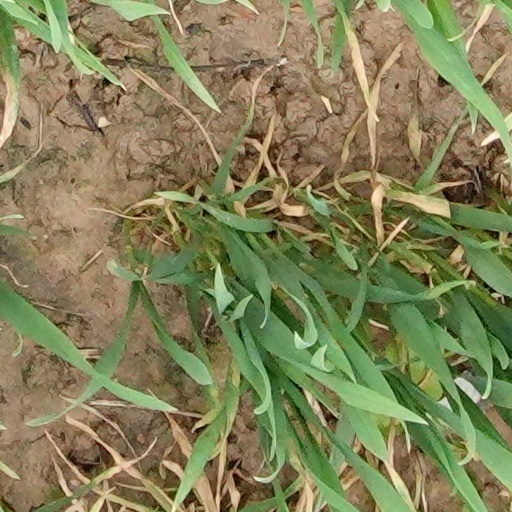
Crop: wheat